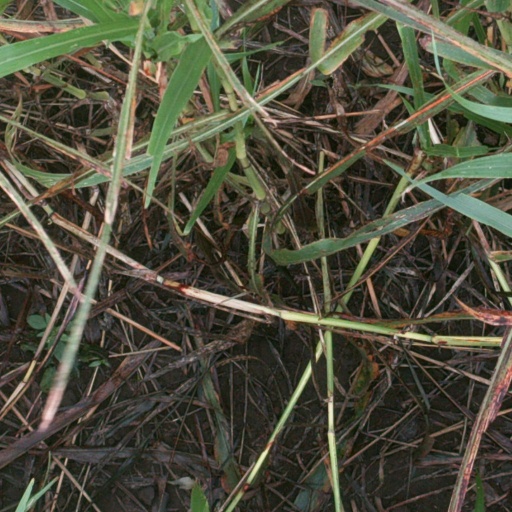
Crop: sorghum